Wadi Sabra (river)

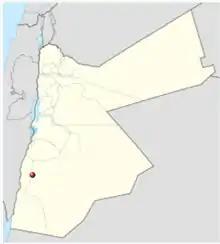
Map showing location of Wadi Sabra, Jordan.

Wadi Sabra, is a canyon wadi in Jordan noted for its ruins.